Will Bernard

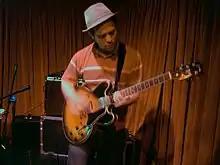
Wiil Bernard at the d.b.a. with Stanton Moore Trio at the New Orleans Jazz & Heritage Festival, 2007

Will Bernard is a guitarist and band leader. He has led the Will Bernard Band, Will Bernard Trio, Will Bernard 4-tet, and Motherbug.